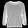
Label: Pullover